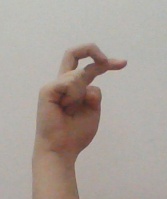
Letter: zay